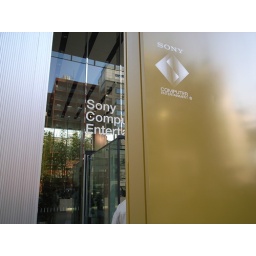
SCE's headquarters in Aoyama-itchome, down the road from the Honda building. This is the new, fancy glass building.